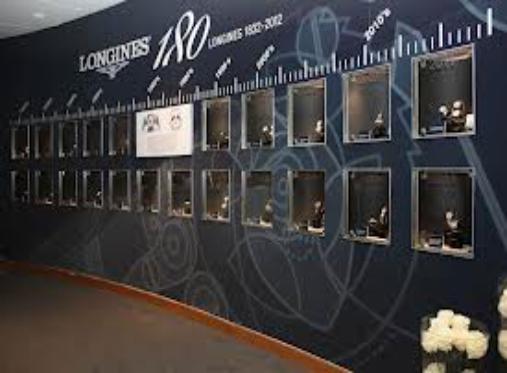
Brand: Longines
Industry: Necessities